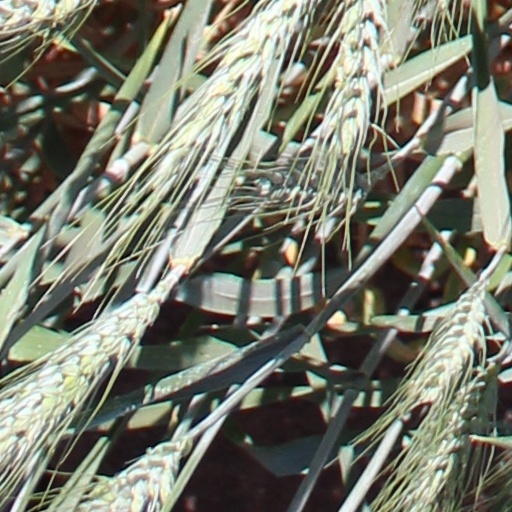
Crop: wheat